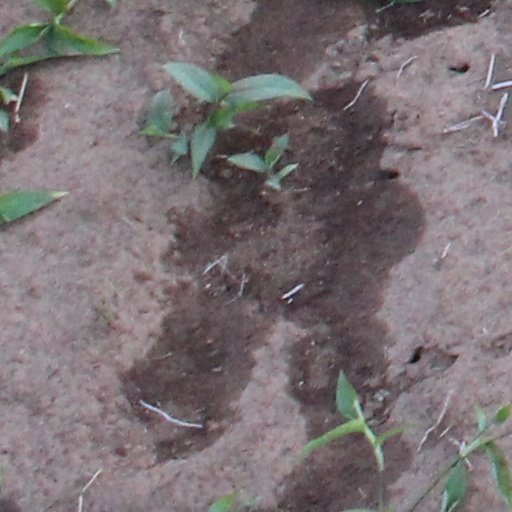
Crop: wheat